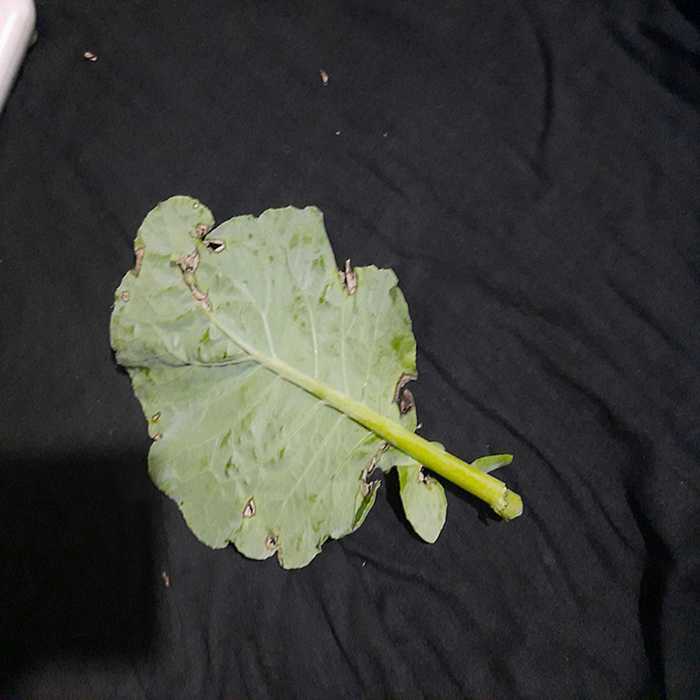
Plant: Cauliflower
Label: Downy mildew